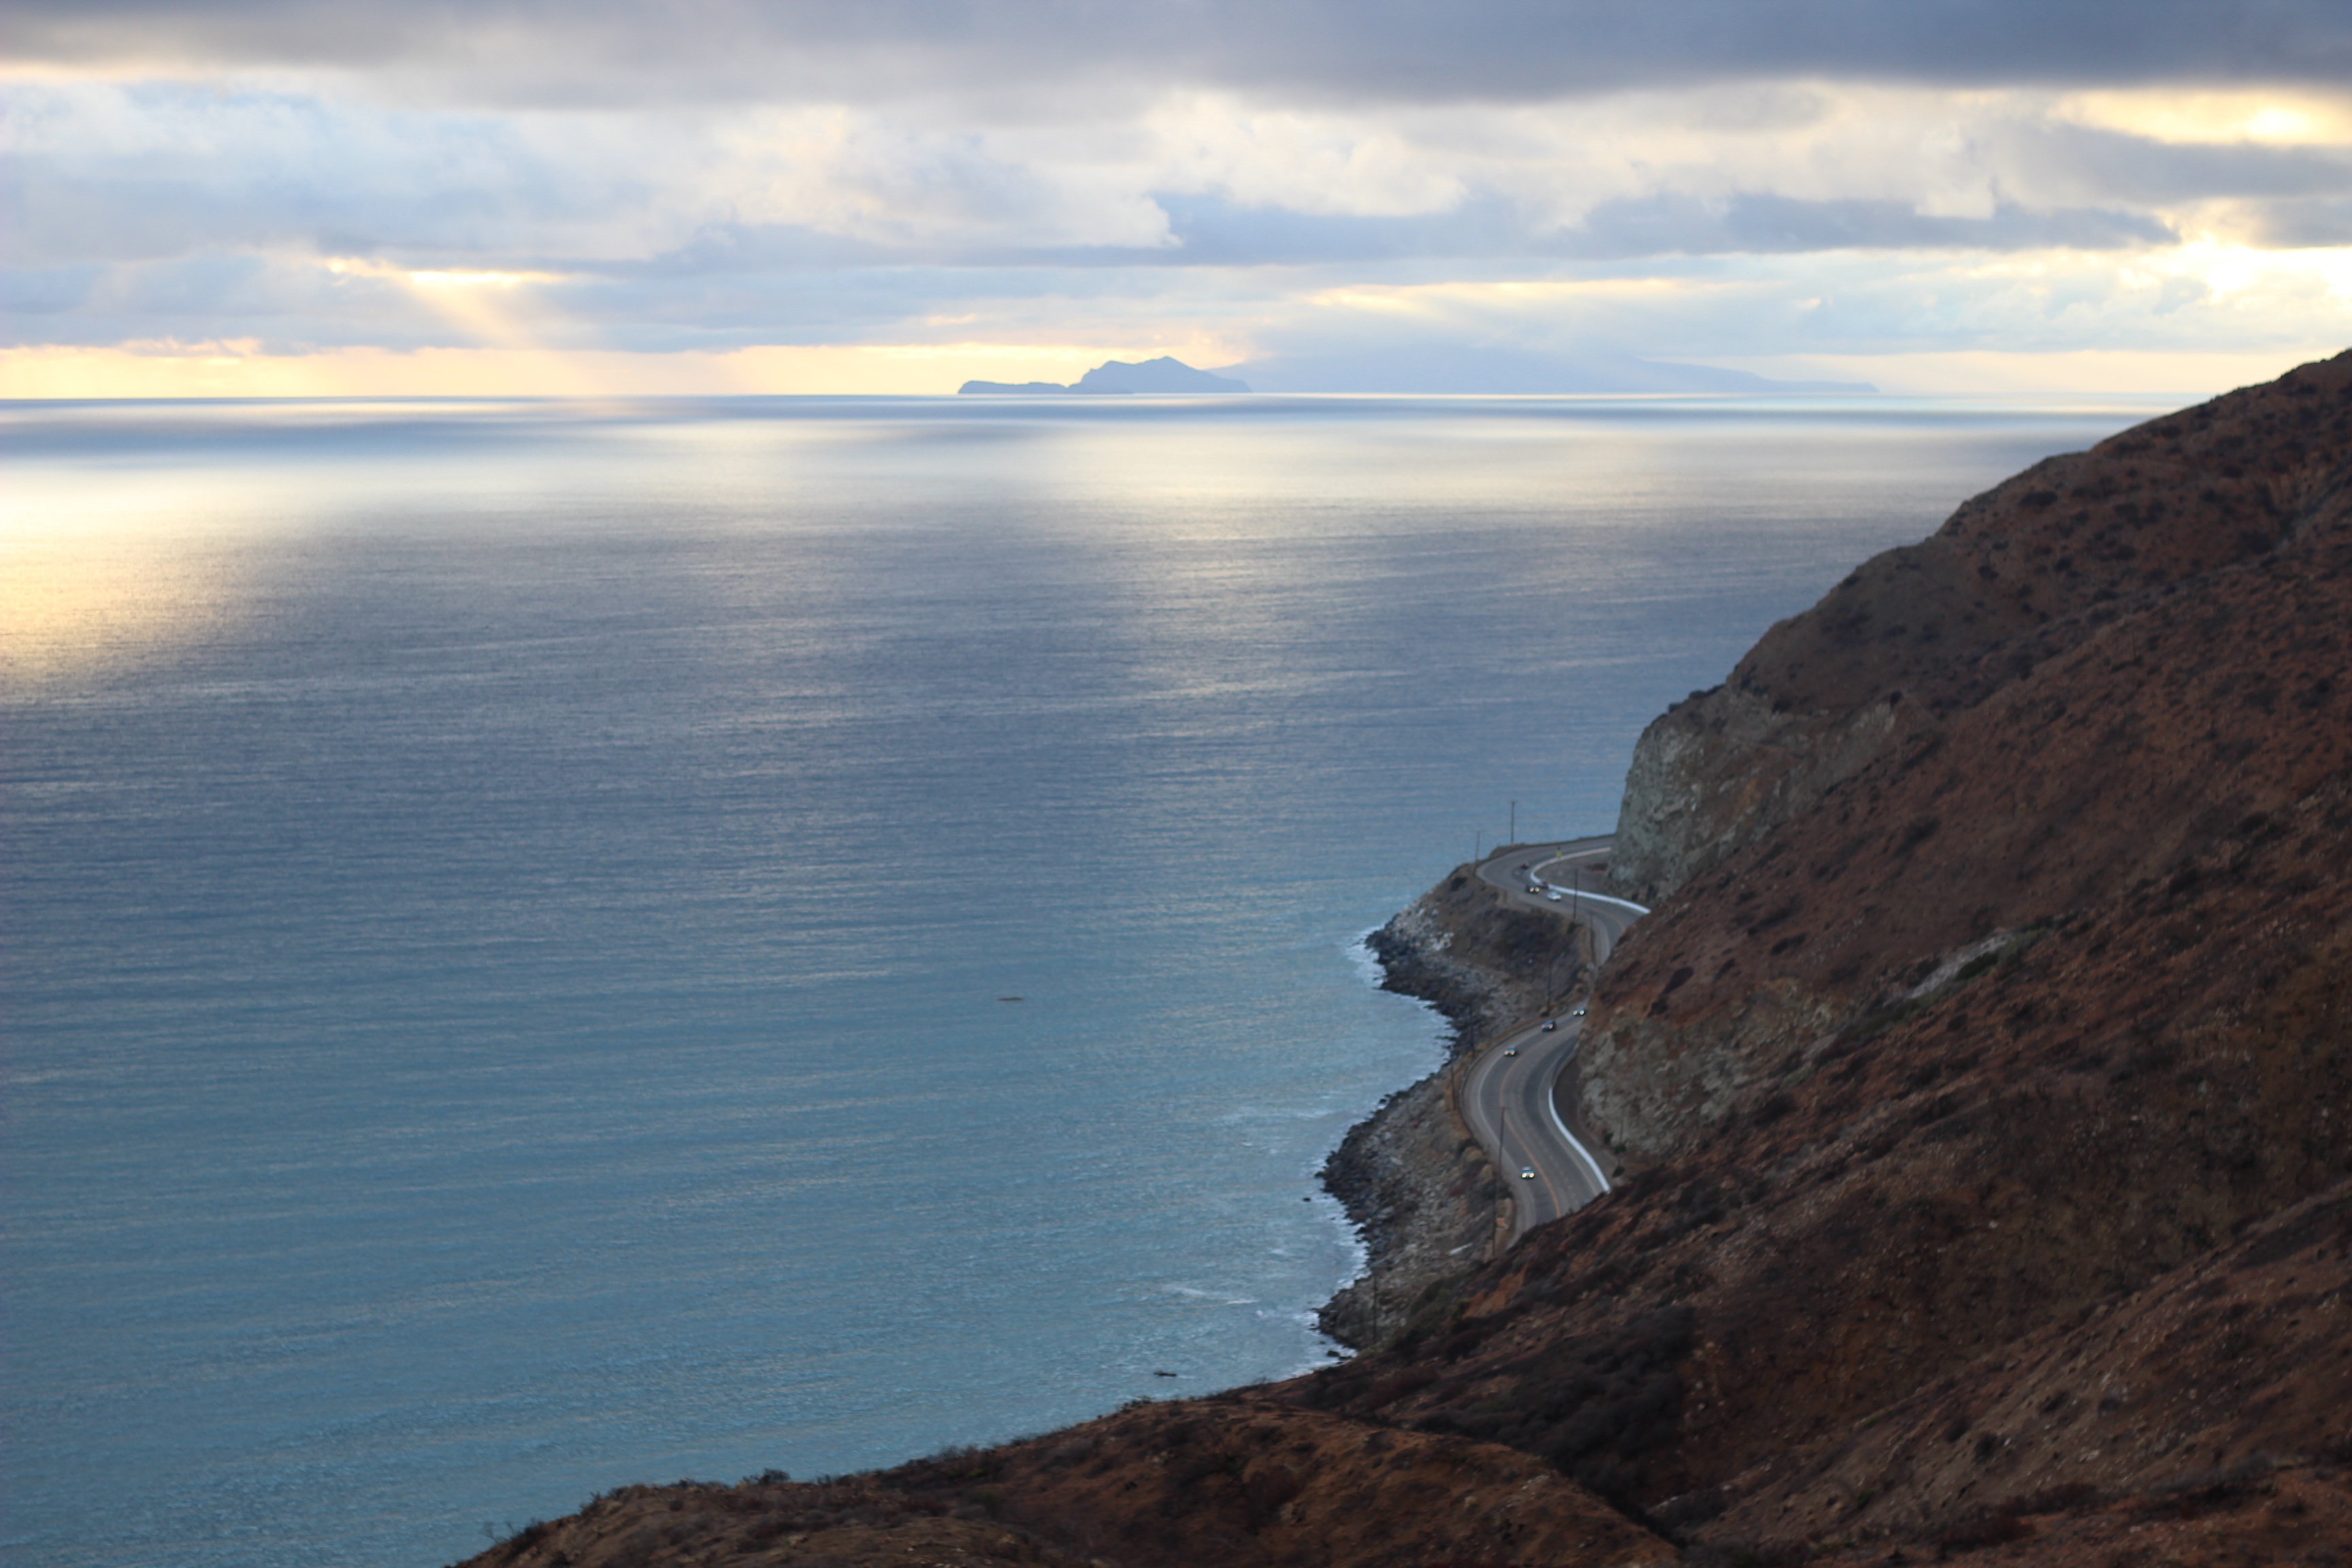
beach, landscape, sea, coast, water, nature, rock, ocean, horizon, mountain, cloud, sunrise, sunset, shore, wave, lake, dawn, cliff, dusk, cove, reflection, bay, terrain, body of water, loch, cape, landform, geographical feature